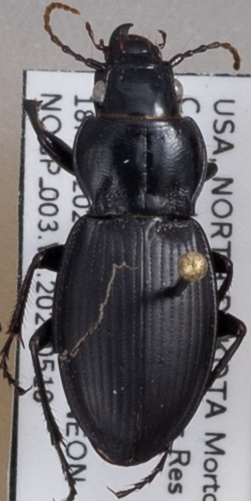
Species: Cyclotrachelus torvus
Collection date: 2021-05-18
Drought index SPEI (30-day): -0.724
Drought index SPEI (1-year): -2.09
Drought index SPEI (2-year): -0.46